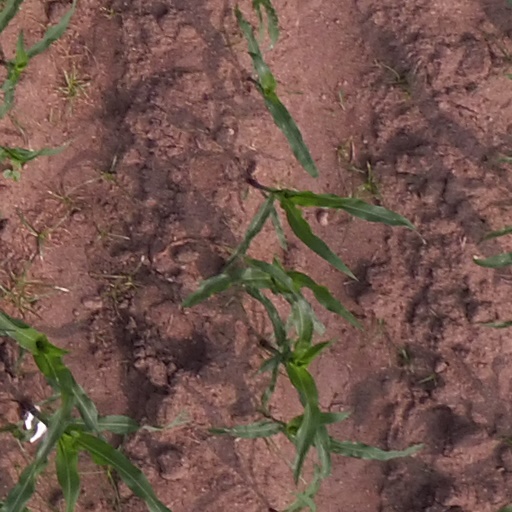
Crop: maize; corn